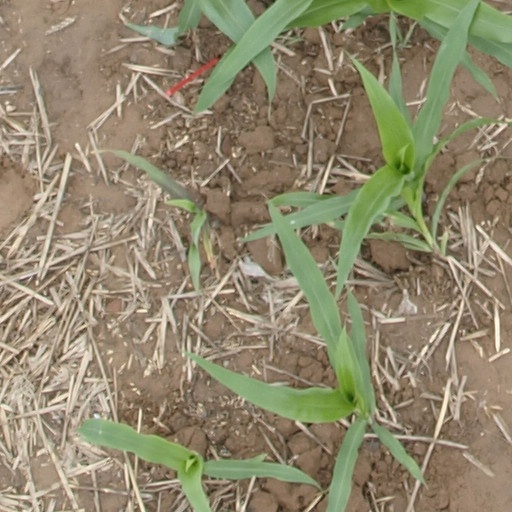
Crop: maize; corn